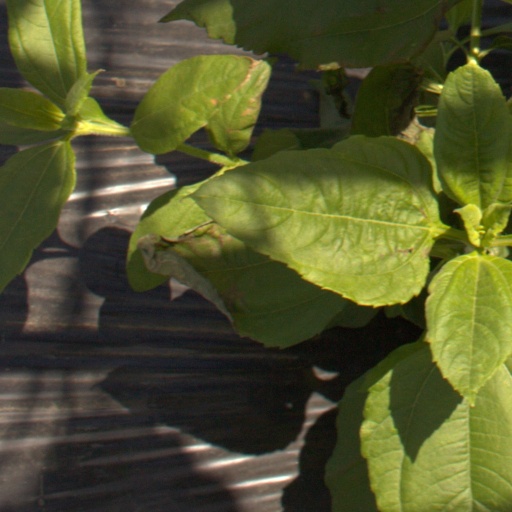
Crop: Jerusalem artichoke